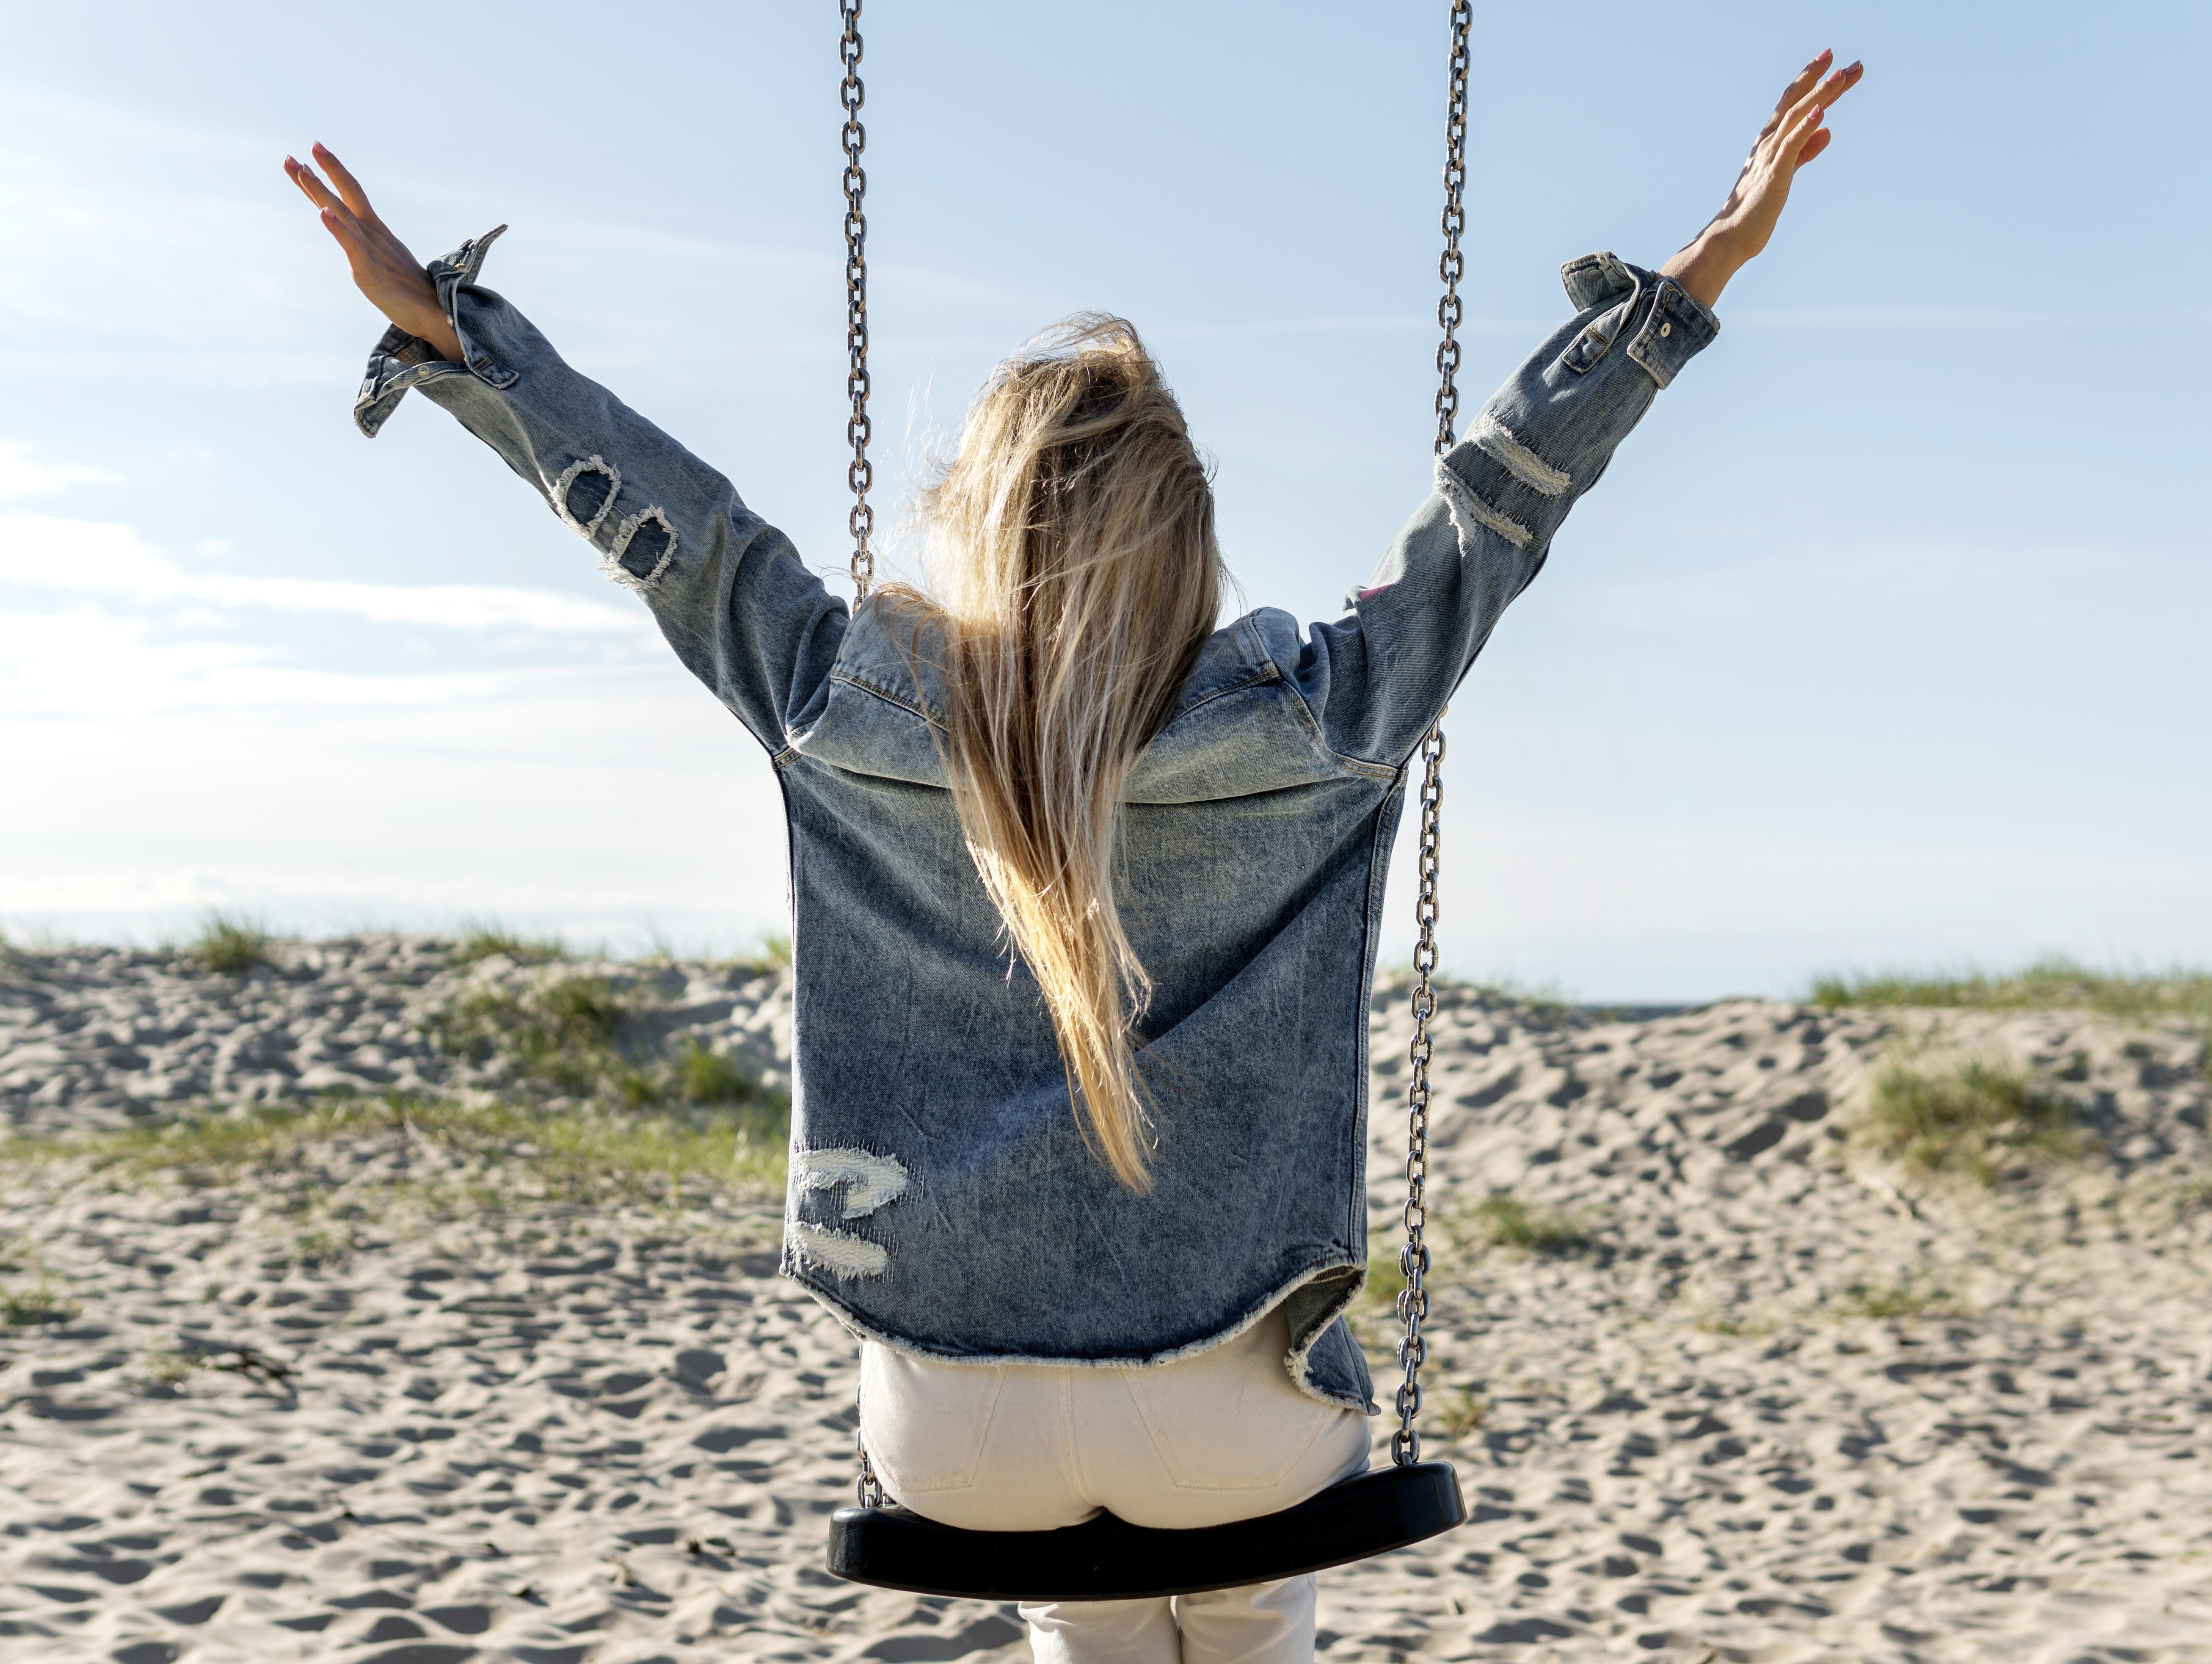
women, model, people, girl, photography, outerwear, tree, jeans, arm, blond, hand, swing, happy, denim, wood, jacket, long hair, plant, hoodie, gesture